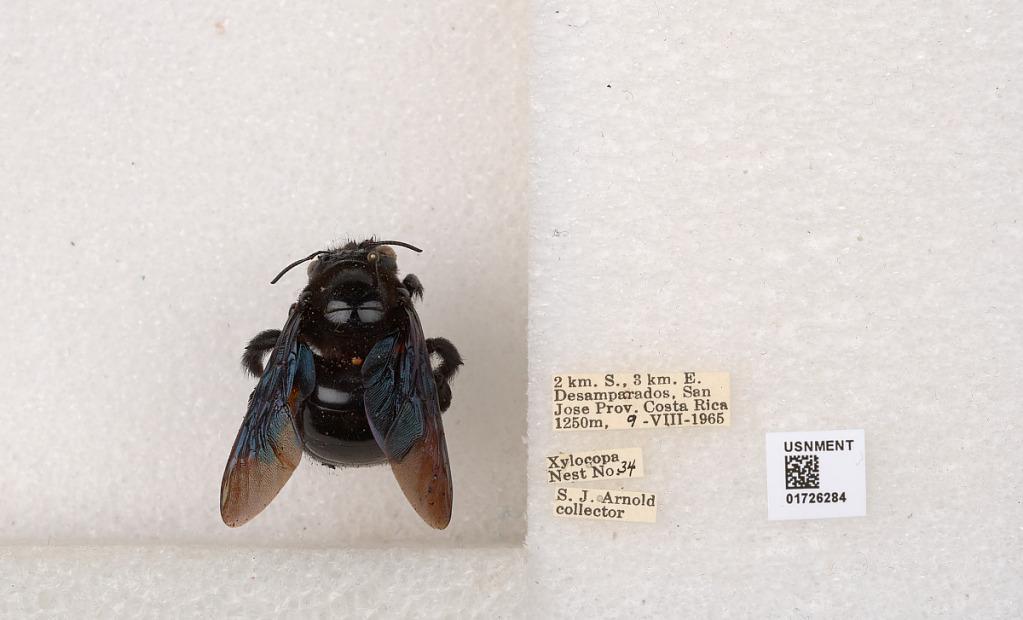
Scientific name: Xylocopa (Megaxylocopa) fimbriata Fabricius
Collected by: J. Araujo
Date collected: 1965-8-9
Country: Costa Rica
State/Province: Provincia de San Jose
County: Desamparados
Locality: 2 km. S., 3 km. E. Desamparados